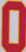
Number: 0